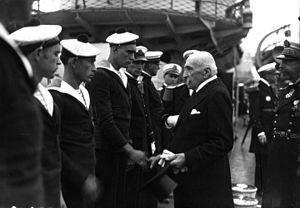
Le ministre de la marine Georges Leygues avec les rescapés du sous-marin Prométhée en juillet 1932
Le Prométhée est un sous-marin français de la classe 1 500 tonnes lancé en 1930 à Cherbourg. Le 7 juillet 1932, alors qu'il navigue en surface au cours de ses essais, le sous-marin coule soudainement au large du cap Lévi sans raison apparente, entraînant la mort de 62 de ses 69 hommes d'équipage et causant une vive émotion en France. L'épave est localisée le lendemain mais les tentatives de sauvetage et de renflouement restent vaines. Les témoignages des survivants ont permis d'établir que le naufrage est vraisemblablement dû à une ouverture soudaine des purges de plongée.